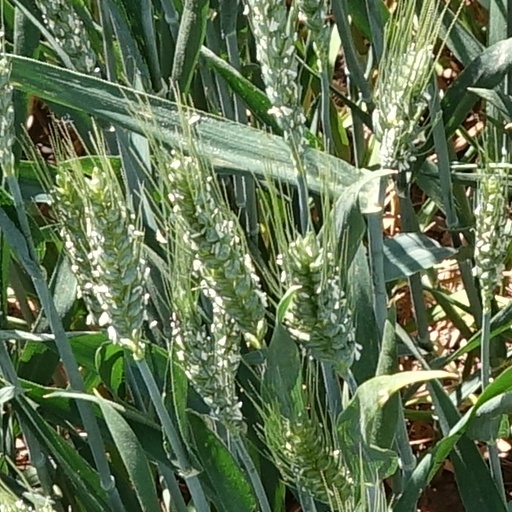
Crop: wheat